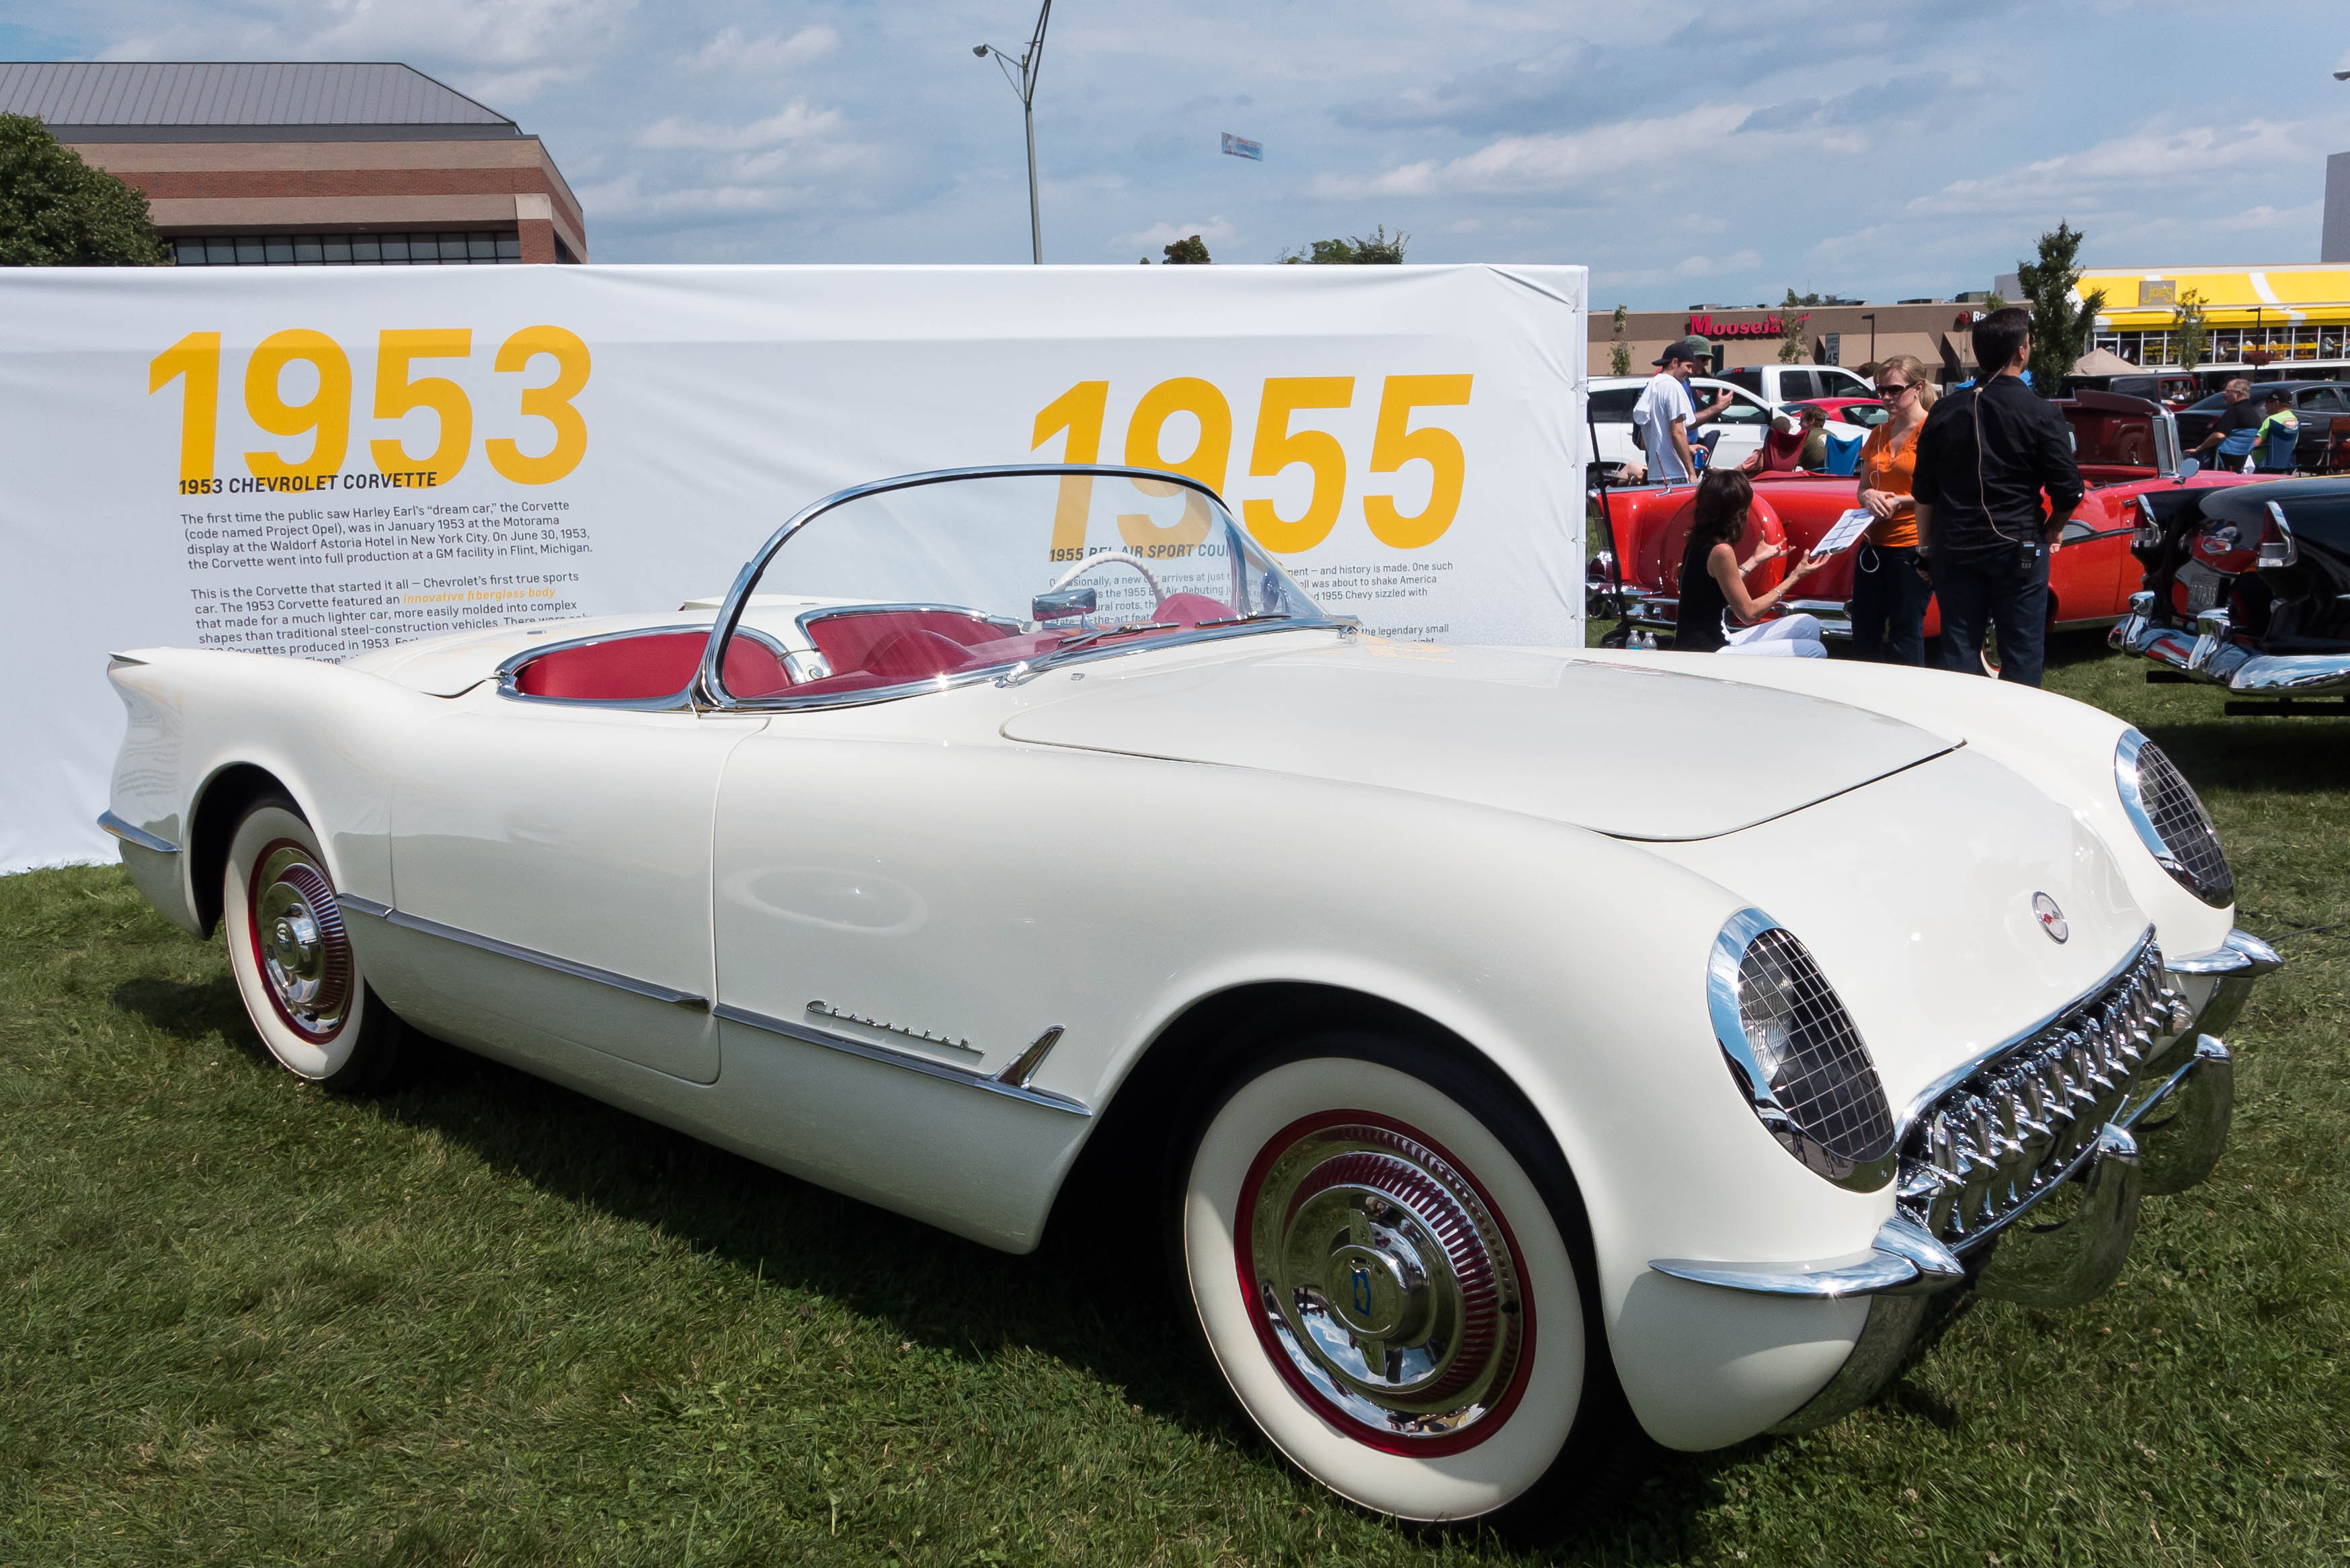
car, vehicle, show, sports car, motor vehicle, vintage car, muscle car, cruise, dream, ford, classic, woodward, chevrolet, convertible, lumix, panasonic, dmc, lx7, panasoniclumixdmclx7, otherkeywords, antique car, land vehicle, automobile make, automotive exterior, compact car, automotive design, luxury vehicle